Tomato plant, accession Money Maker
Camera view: tilt-top (135 deg); turntable rotation: 270 degrees
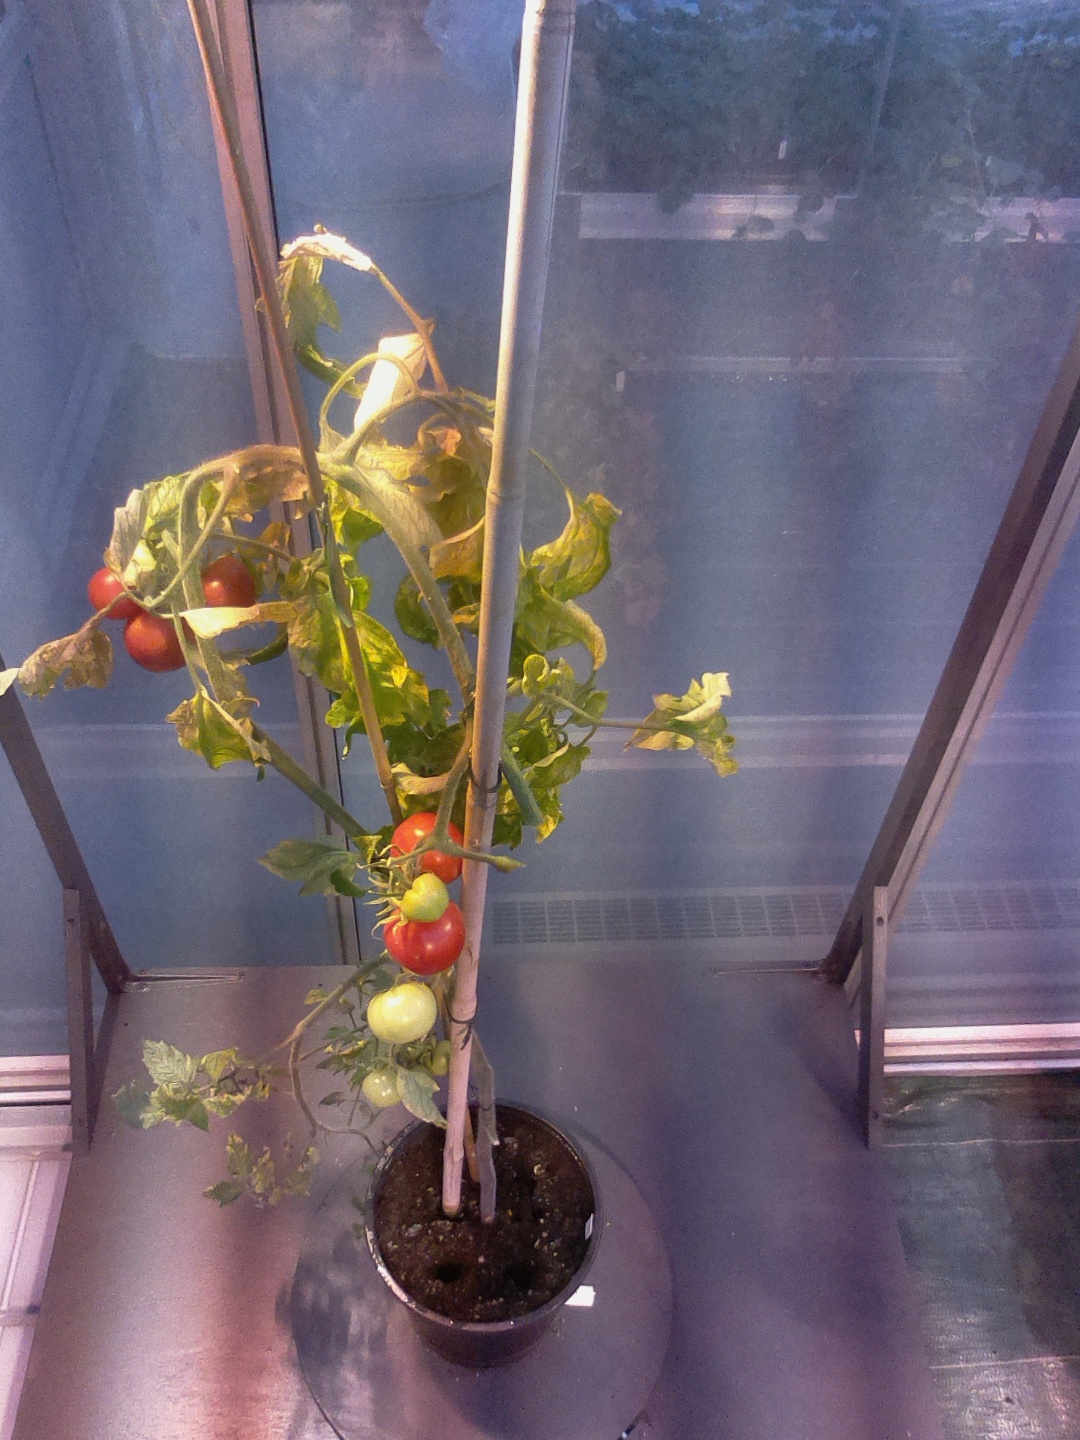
BBCH growth stage 85: 50%-60% of fruits show typical fully ripe color